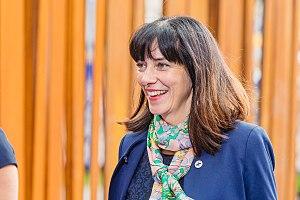
Blaženka Divjak née le 1ᵉʳ janvier 1967 à Varaždin, est une mathématicienne et femme politique croate. Elle est ministre de la Science, de l'Éducation et des Sports depuis le 9 juin 2017.